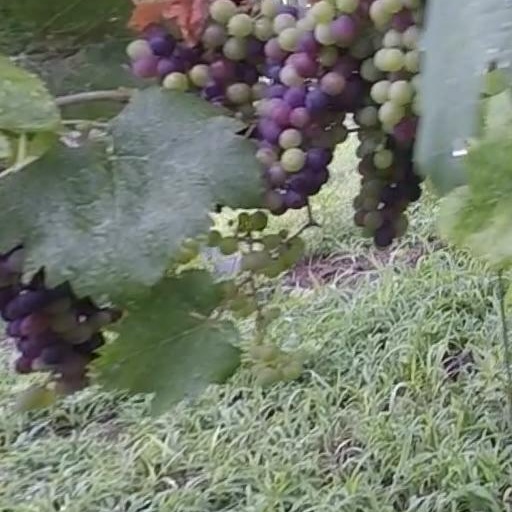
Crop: grape